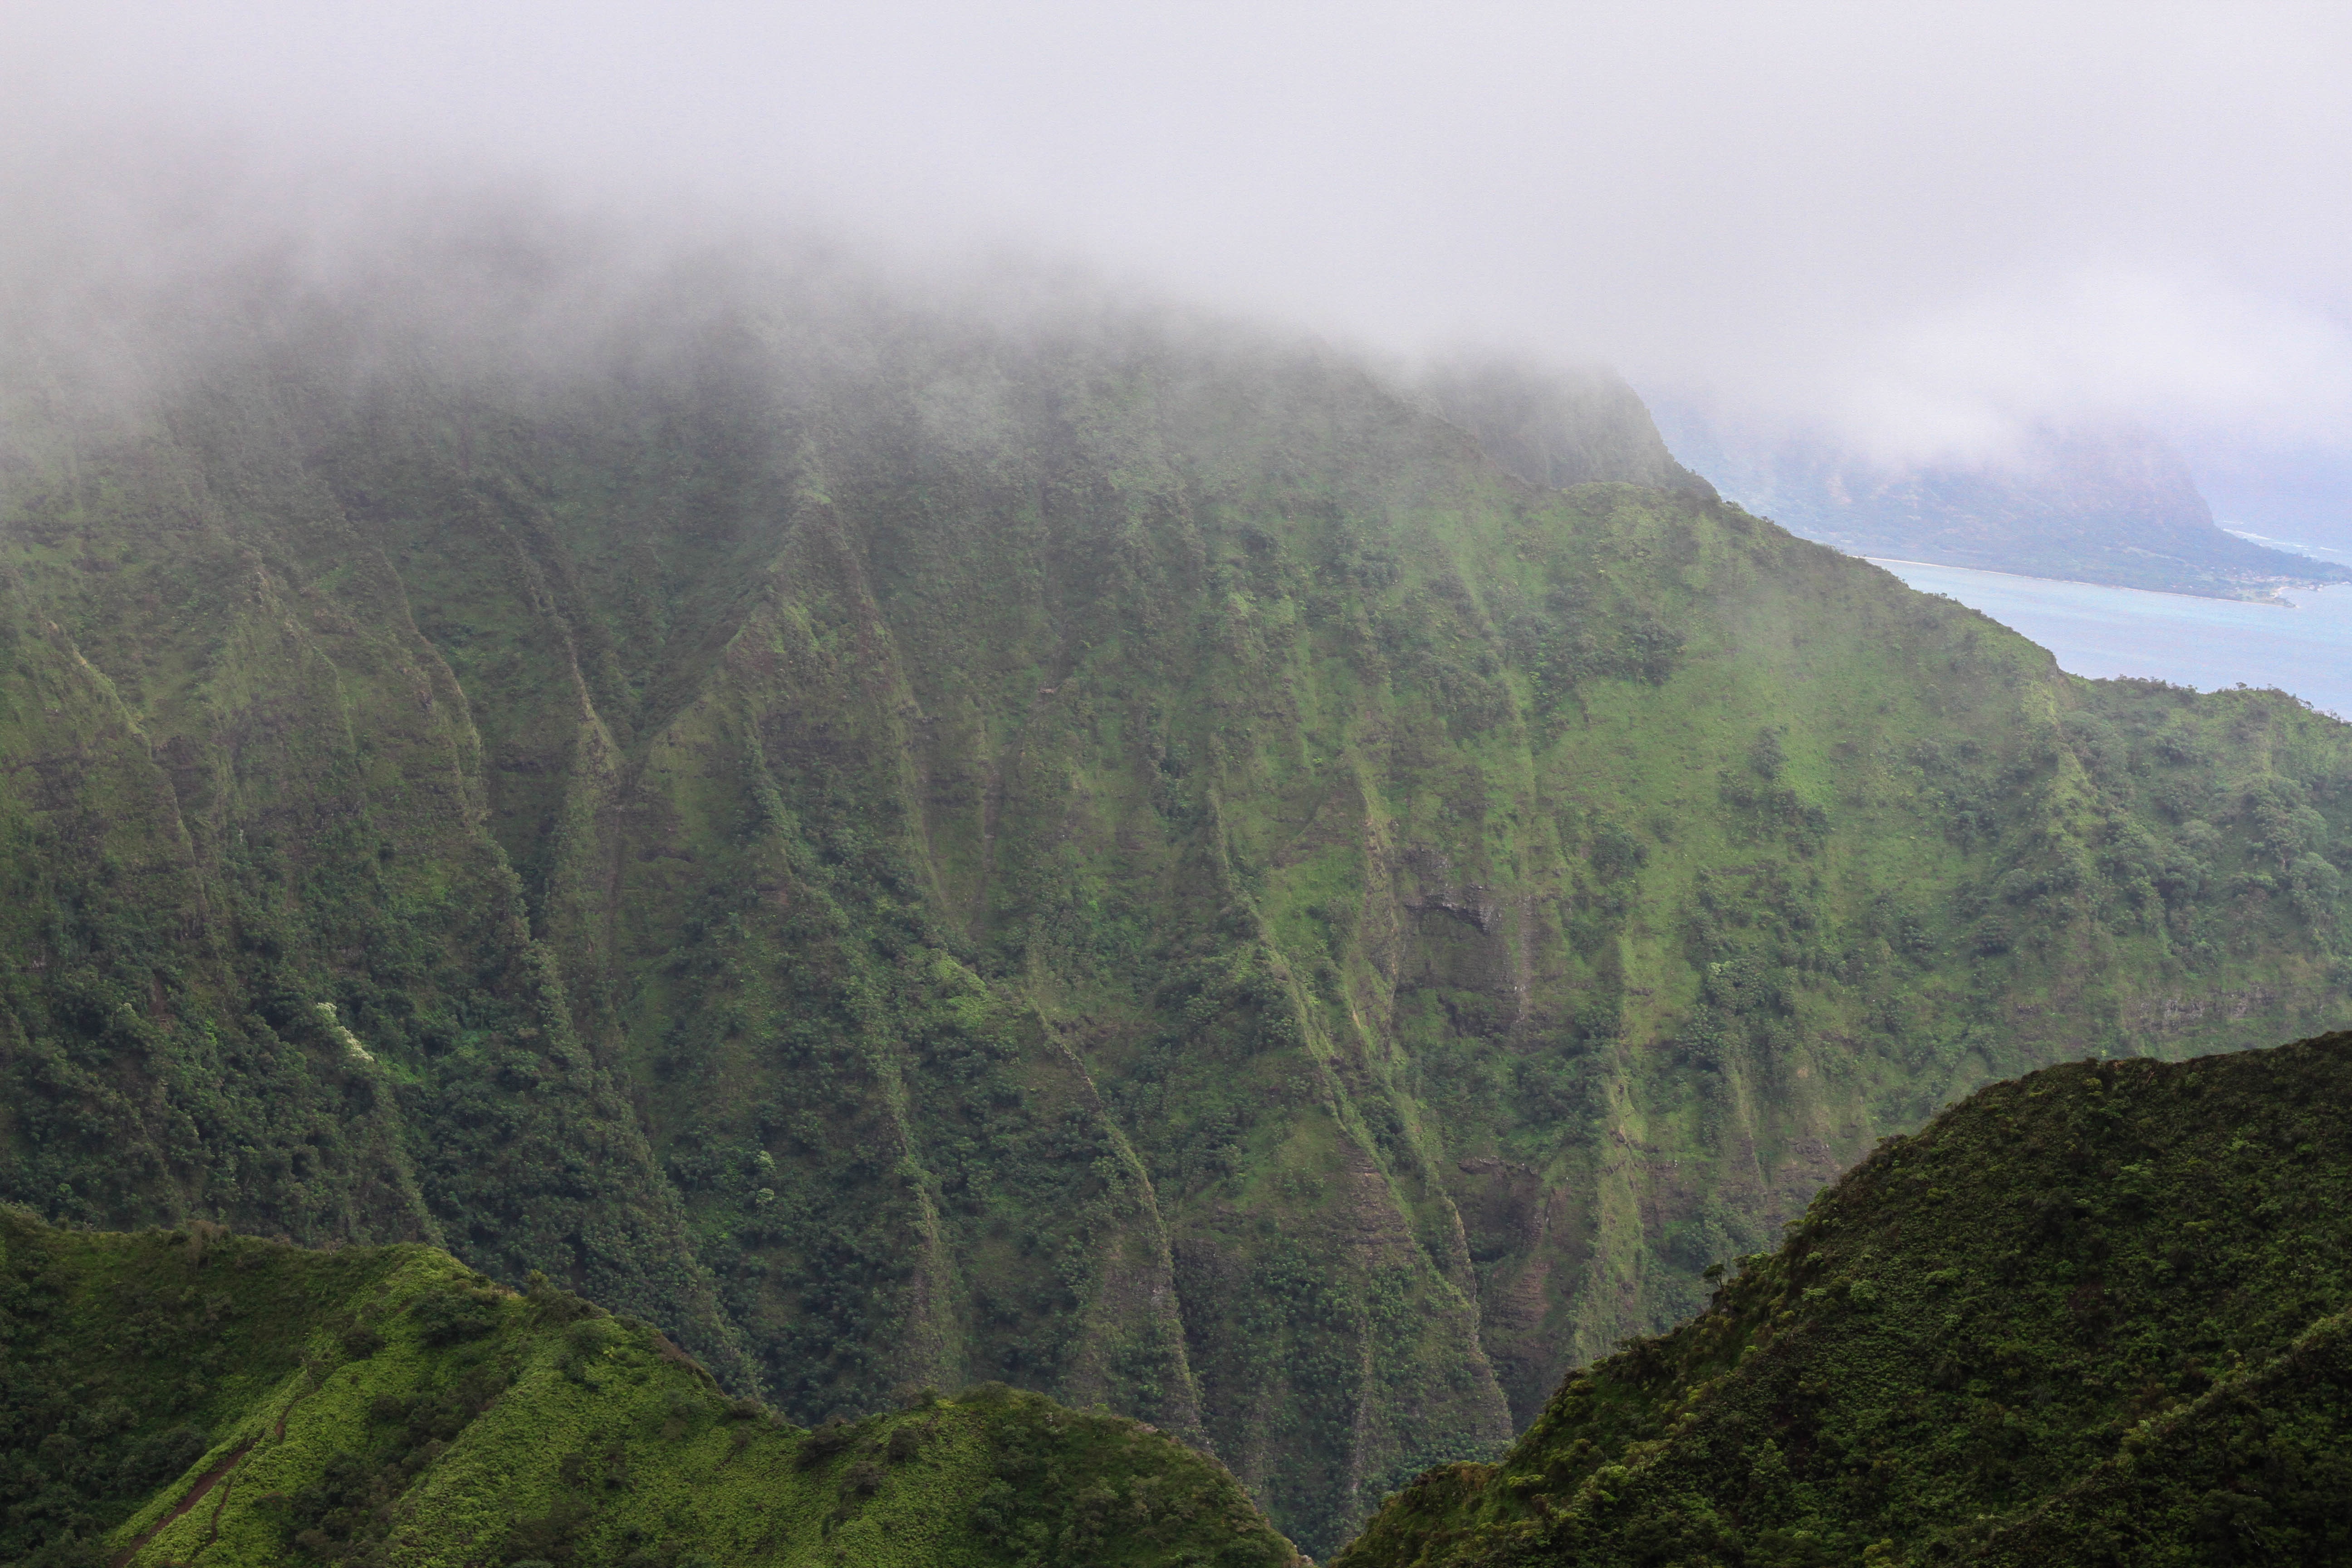
landscape, nature, forest, wilderness, mountain, mist, hill, valley, mountain range, cliff, fjord, reservoir, highland, terrain, ridge, alps, plateau, fell, loch, landform, mountain pass, hill station, geographical feature, atmospheric phenomenon, mountainous landforms